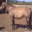
Label: horse